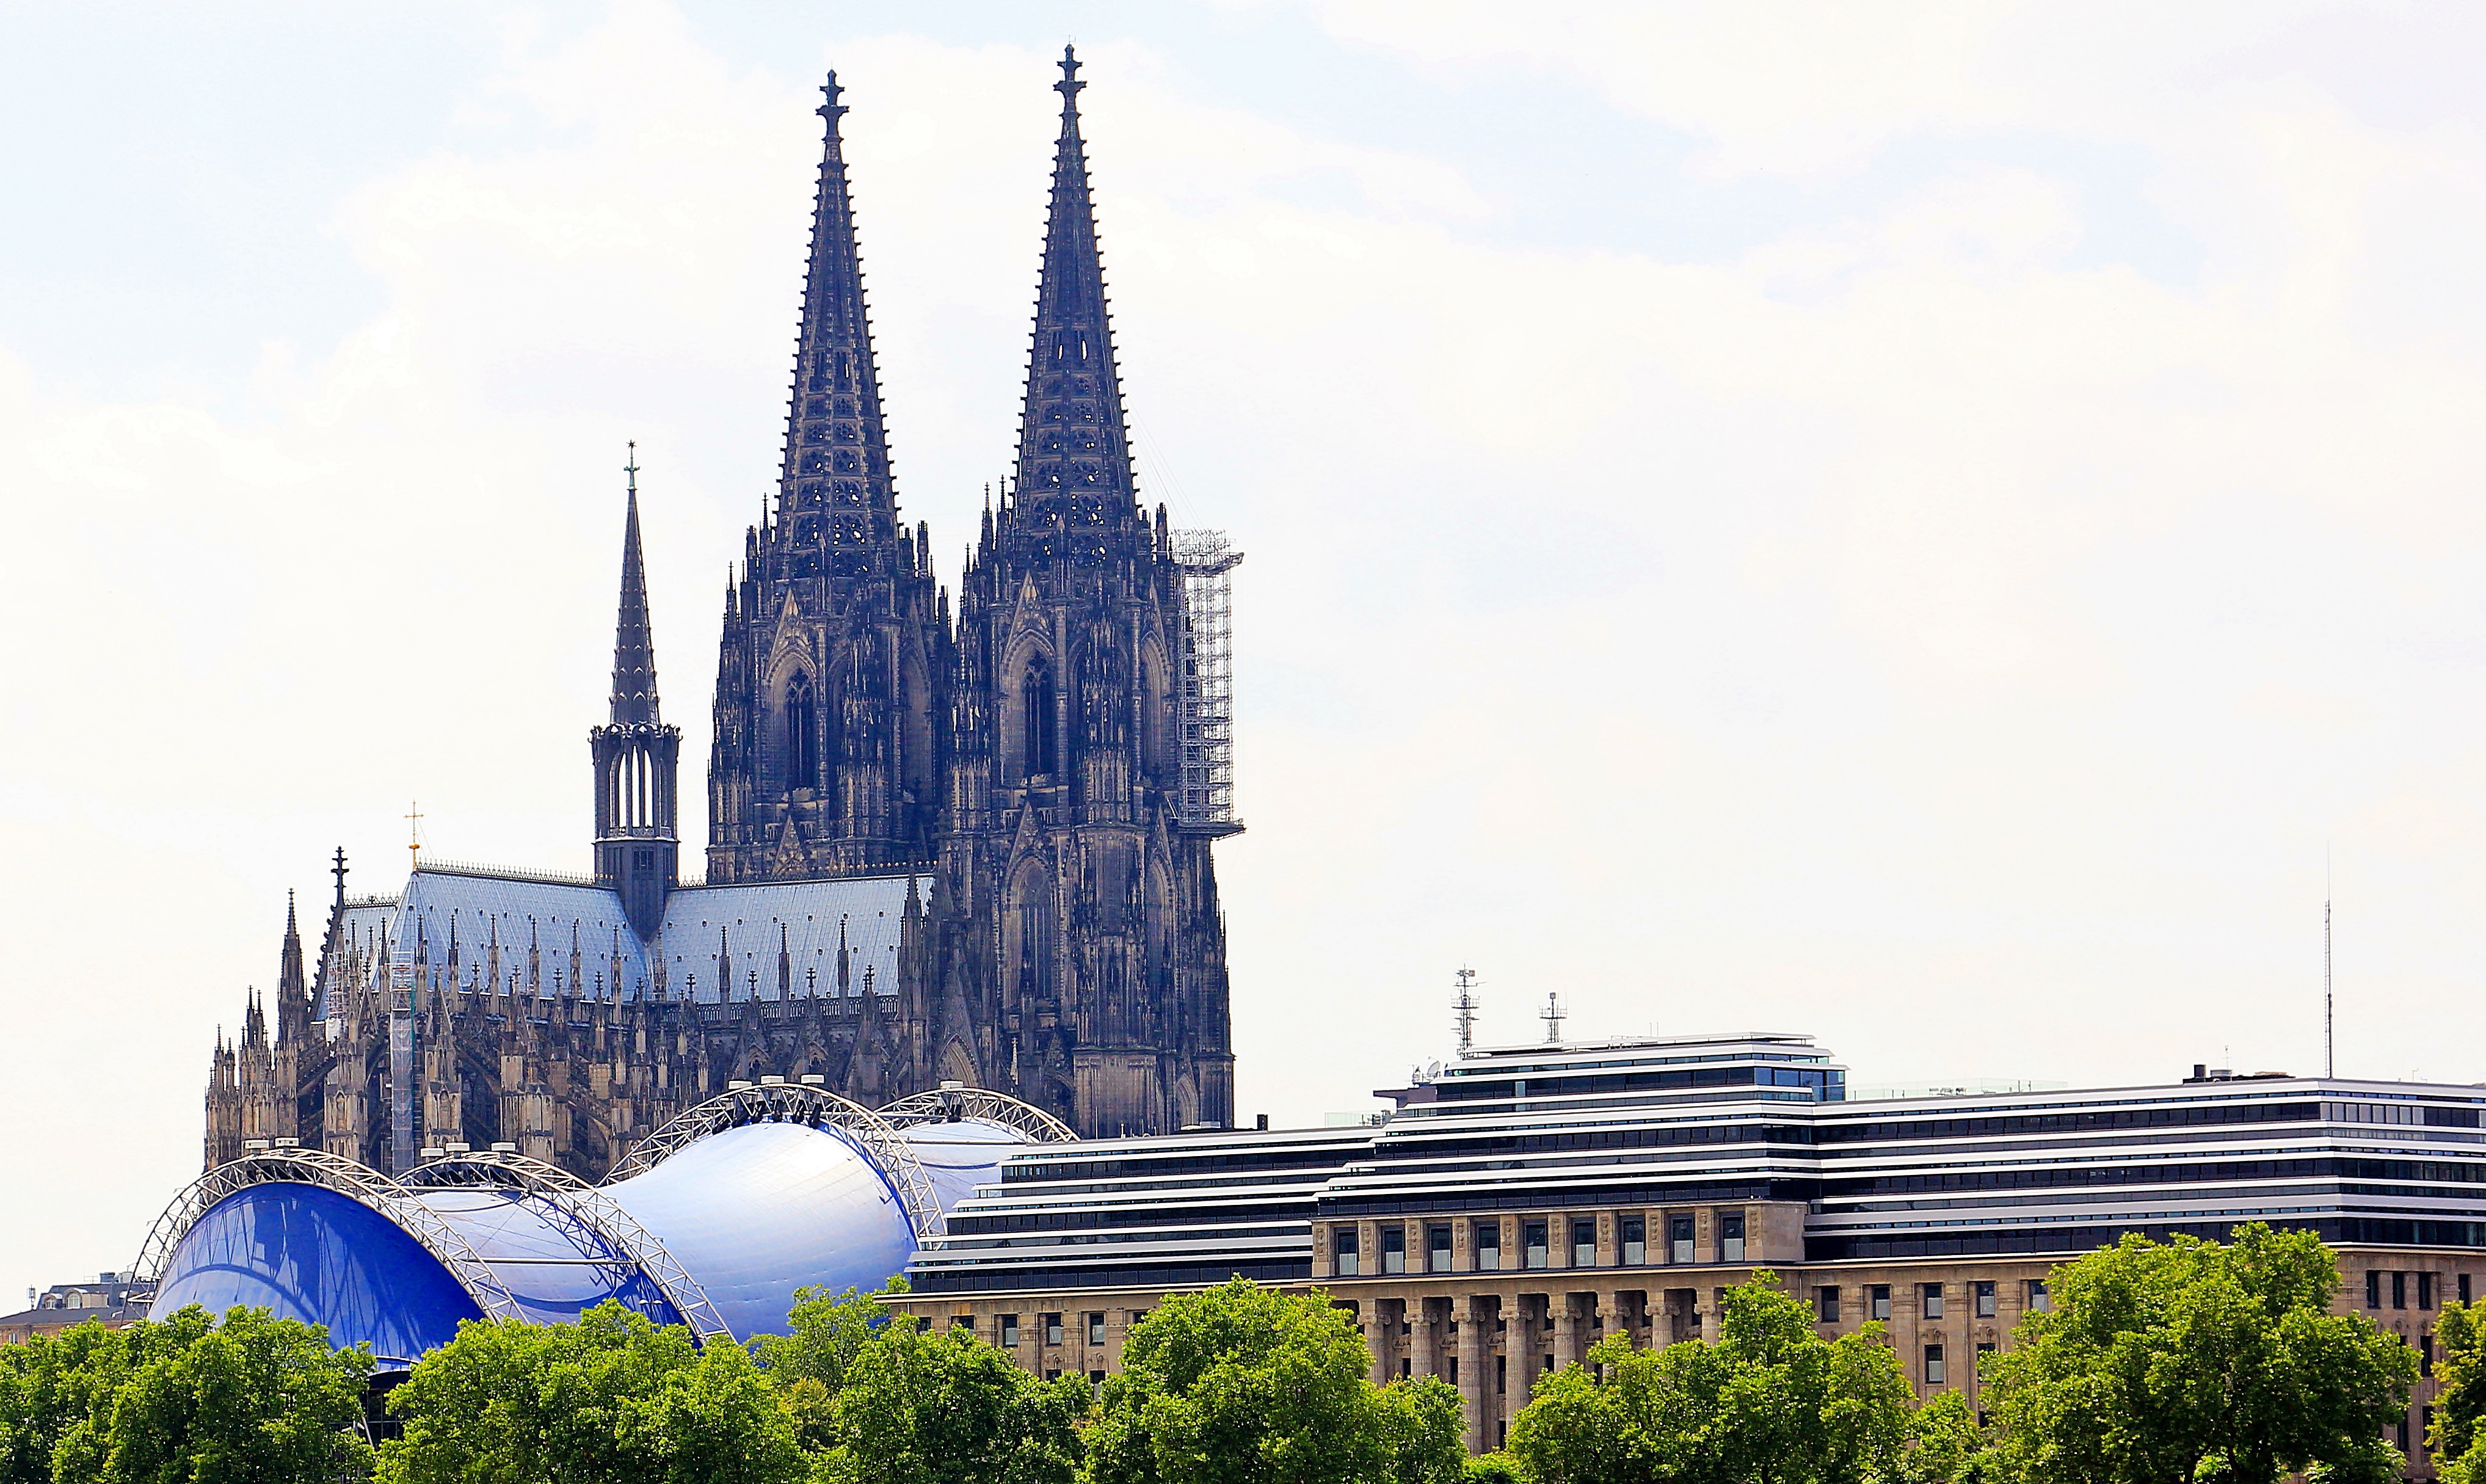
architecture, building, city, skyscraper, panorama, steel, tower, metal, religion, landmark, contrast, blue, church, cathedral, gothic, place of worship, world heritage, places of interest, spire, musical, germany, cologne, tourist attraction, performances, rheinland, house of worship, cologne on the rhine, cologne cathedral, north rhine westphalia, historic preservation, church steeples, musical dome, k lner perspective, musical theater, musical tent, tent construction